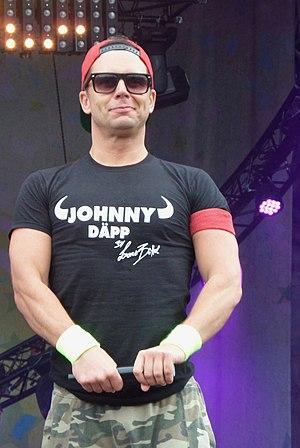
Lorenz Büffel, né Stefan Scheichel le 21 mai 1979 à Krems an der Donau, est un chanteur allemand d'origine autrichienne. Il est notamment célèbre en Allemagne, en Alsace et en Moselle pour sa chanson Johnny Däpp.